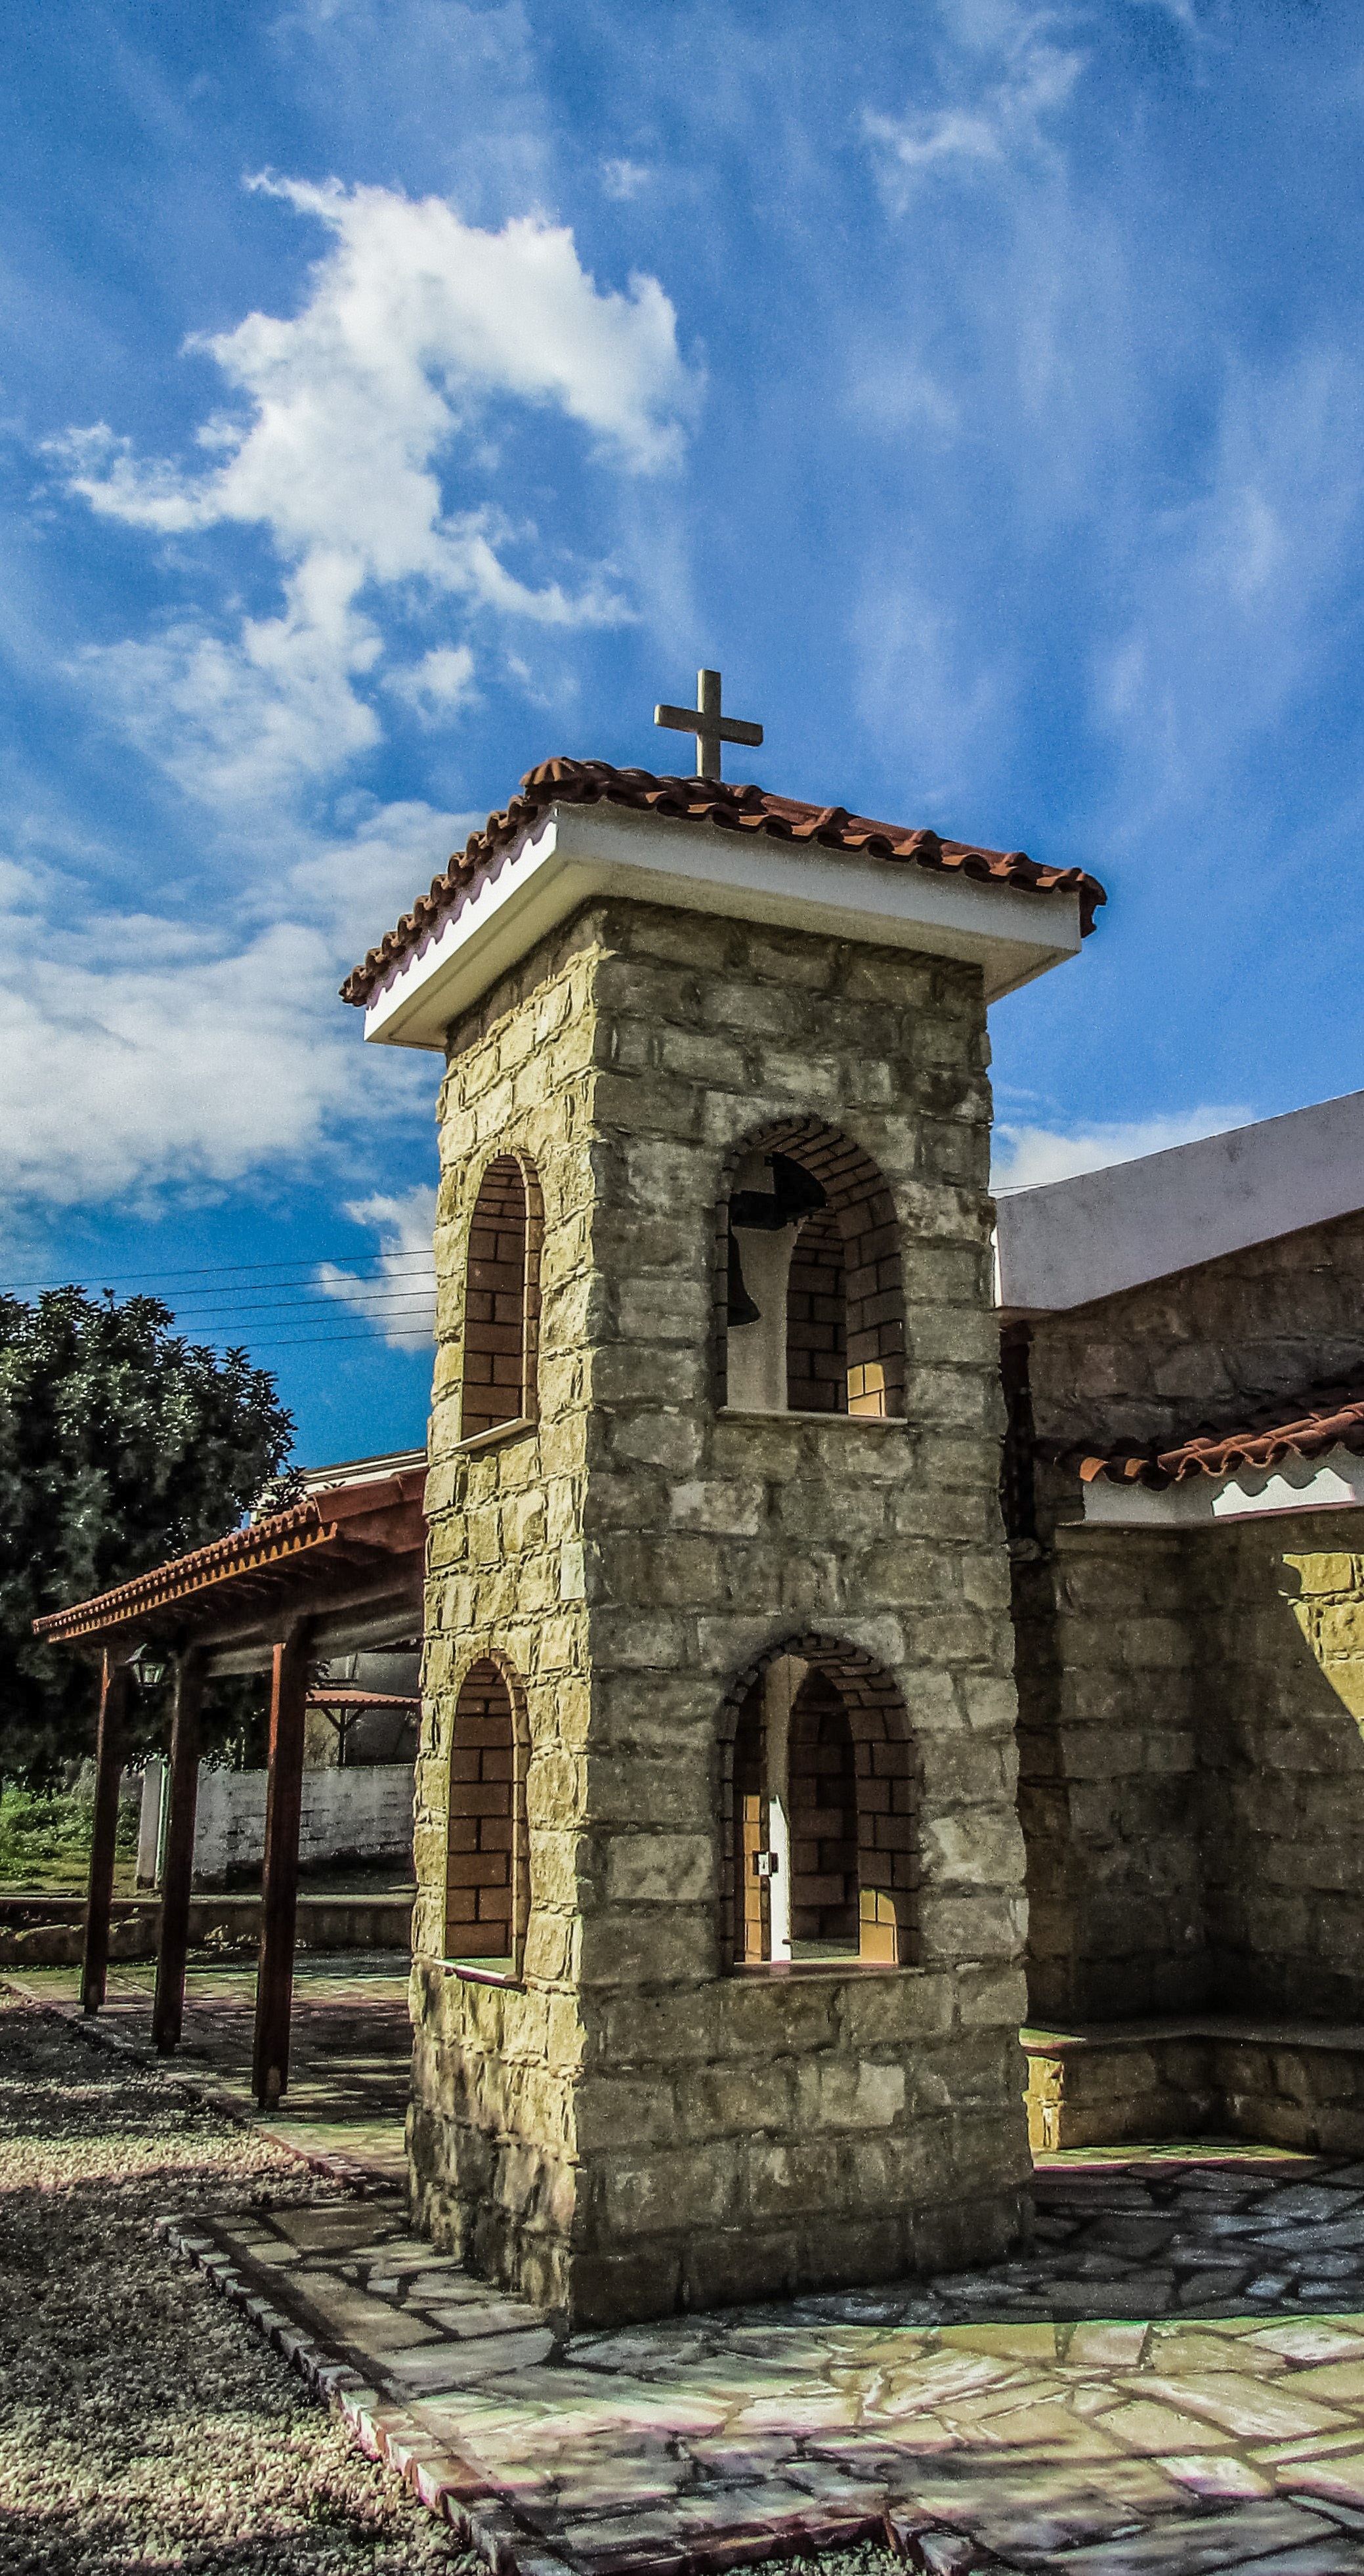
rock, architecture, house, building, tower, religion, landmark, church, chapel, place of worship, bell tower, ruins, monastery, orthodox, cyprus, belfry, rural area, avgorou, ancient history, ayios mamas